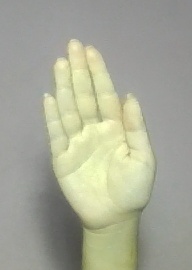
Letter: seen